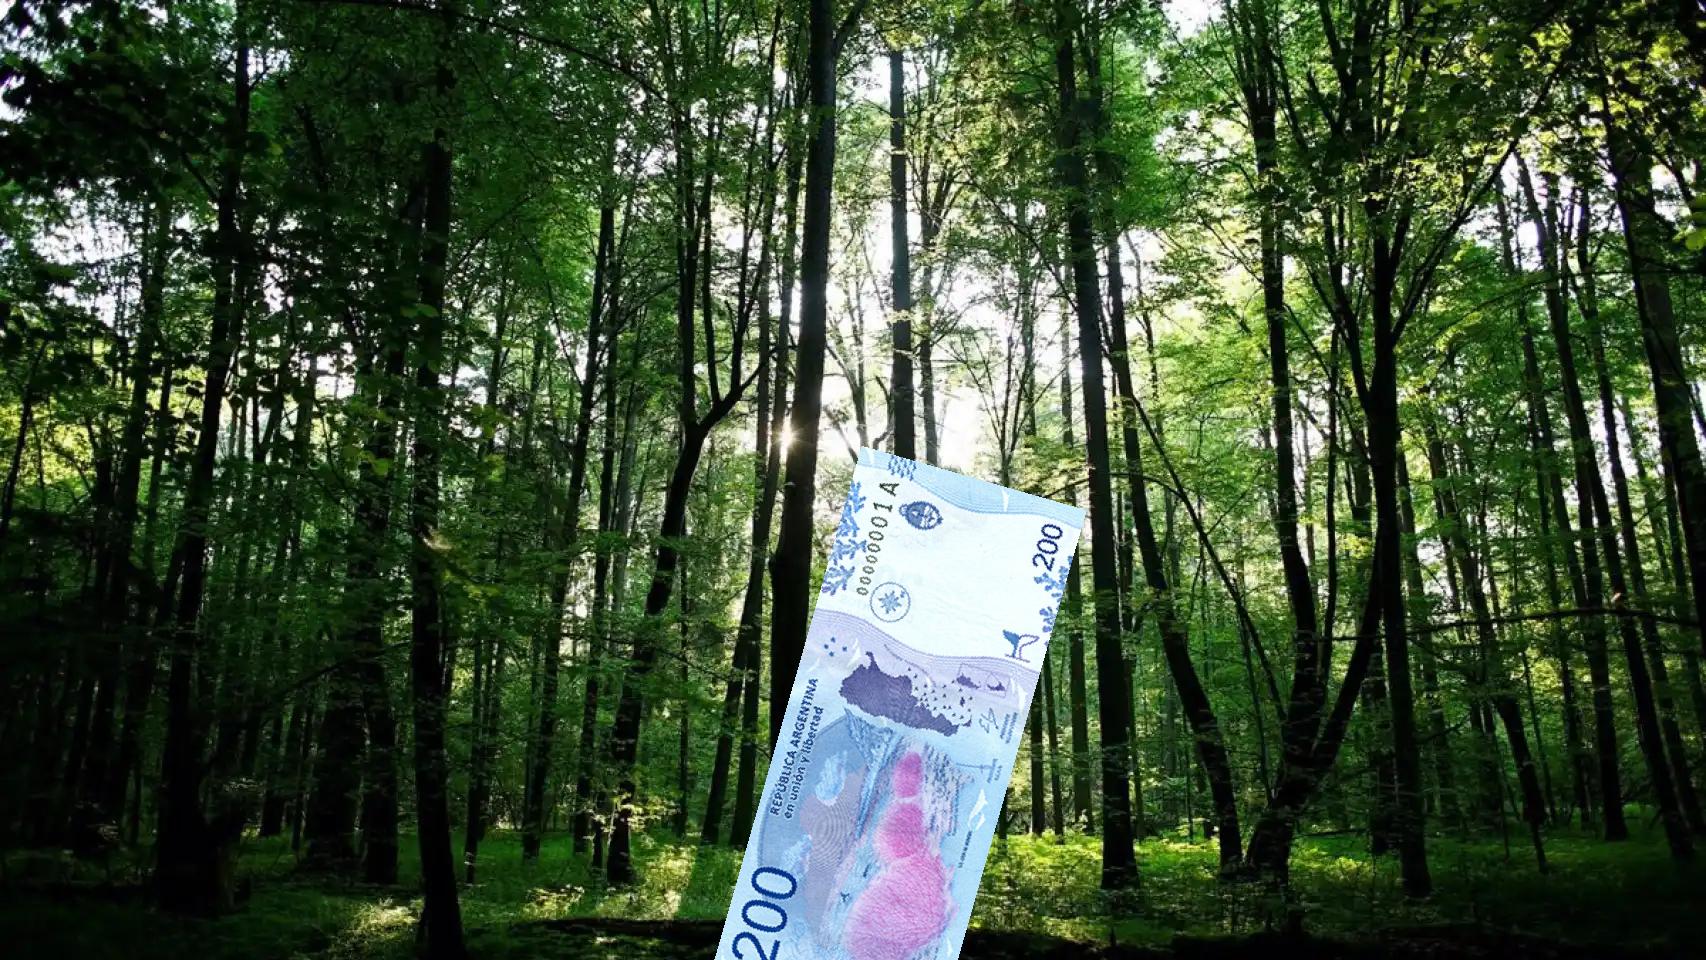
Denominación: 200